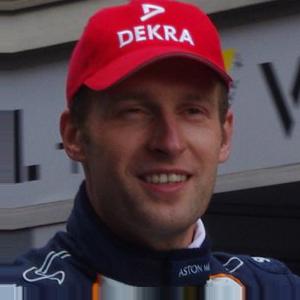
Age: 29